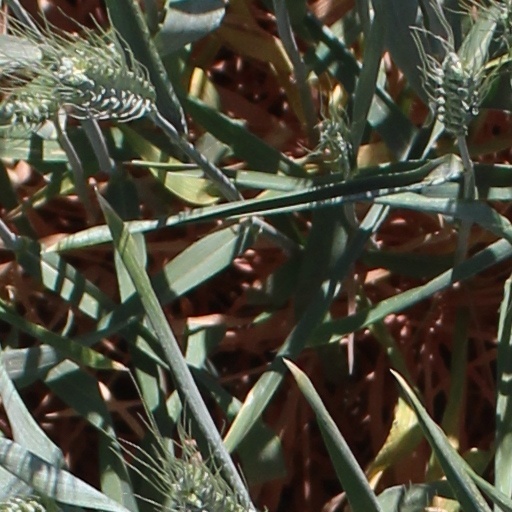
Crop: wheat